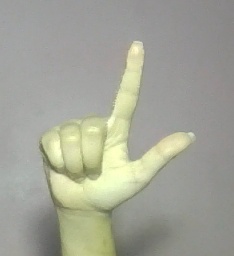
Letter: laam